Liberal Republican Party (United States)

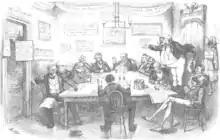
Thomas Nast's caricature of the Cincinnati Convention from "Harper's Weekly", April 13, 1872

Historian Richard Gerber argues that most authors and historians portray the Liberal Republicans as an aberration, noting the many unresolved issues of the Reconstruction Era. He groups the historical interpretations of the party that prevailed after 1872 into two main categories. One historical interpretation emphasizes the Liberal Republican push for the re-establishment of self-government in the South and the restoration of national unity. The second interpretation sees the Liberal Republicans as primarily motivated by opposition to the corruption of the Grant administration and support for lower tariffs.